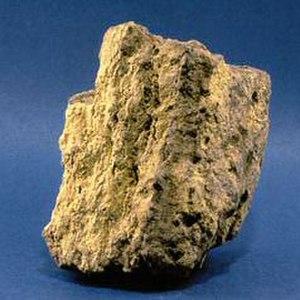
Ada Florence Remfry Hitchins était la principale assistante de recherche du chimiste britannique Frederick Soddy qui reçut le prix Nobel en 1921 pour son travail sur les éléments radioactifs et sur la théorie des isotopes. Hitchins isola des échantillons dans des minerais d'uranium ores, prenant des mesures précises de la masse atomique qui fournirent les premières preuves expérimentales de l'existence de différents isotopes. Elle participa également à la découverte du protactinium, que Dmitri Mendeleev avait prédit dans le tableau périodique entre l'uranium et le thorium.